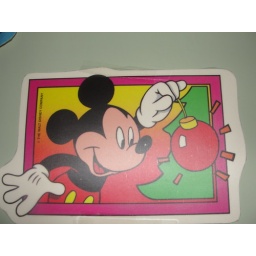
I have this cute Disney decoration hanging behind my desk in my classroom.